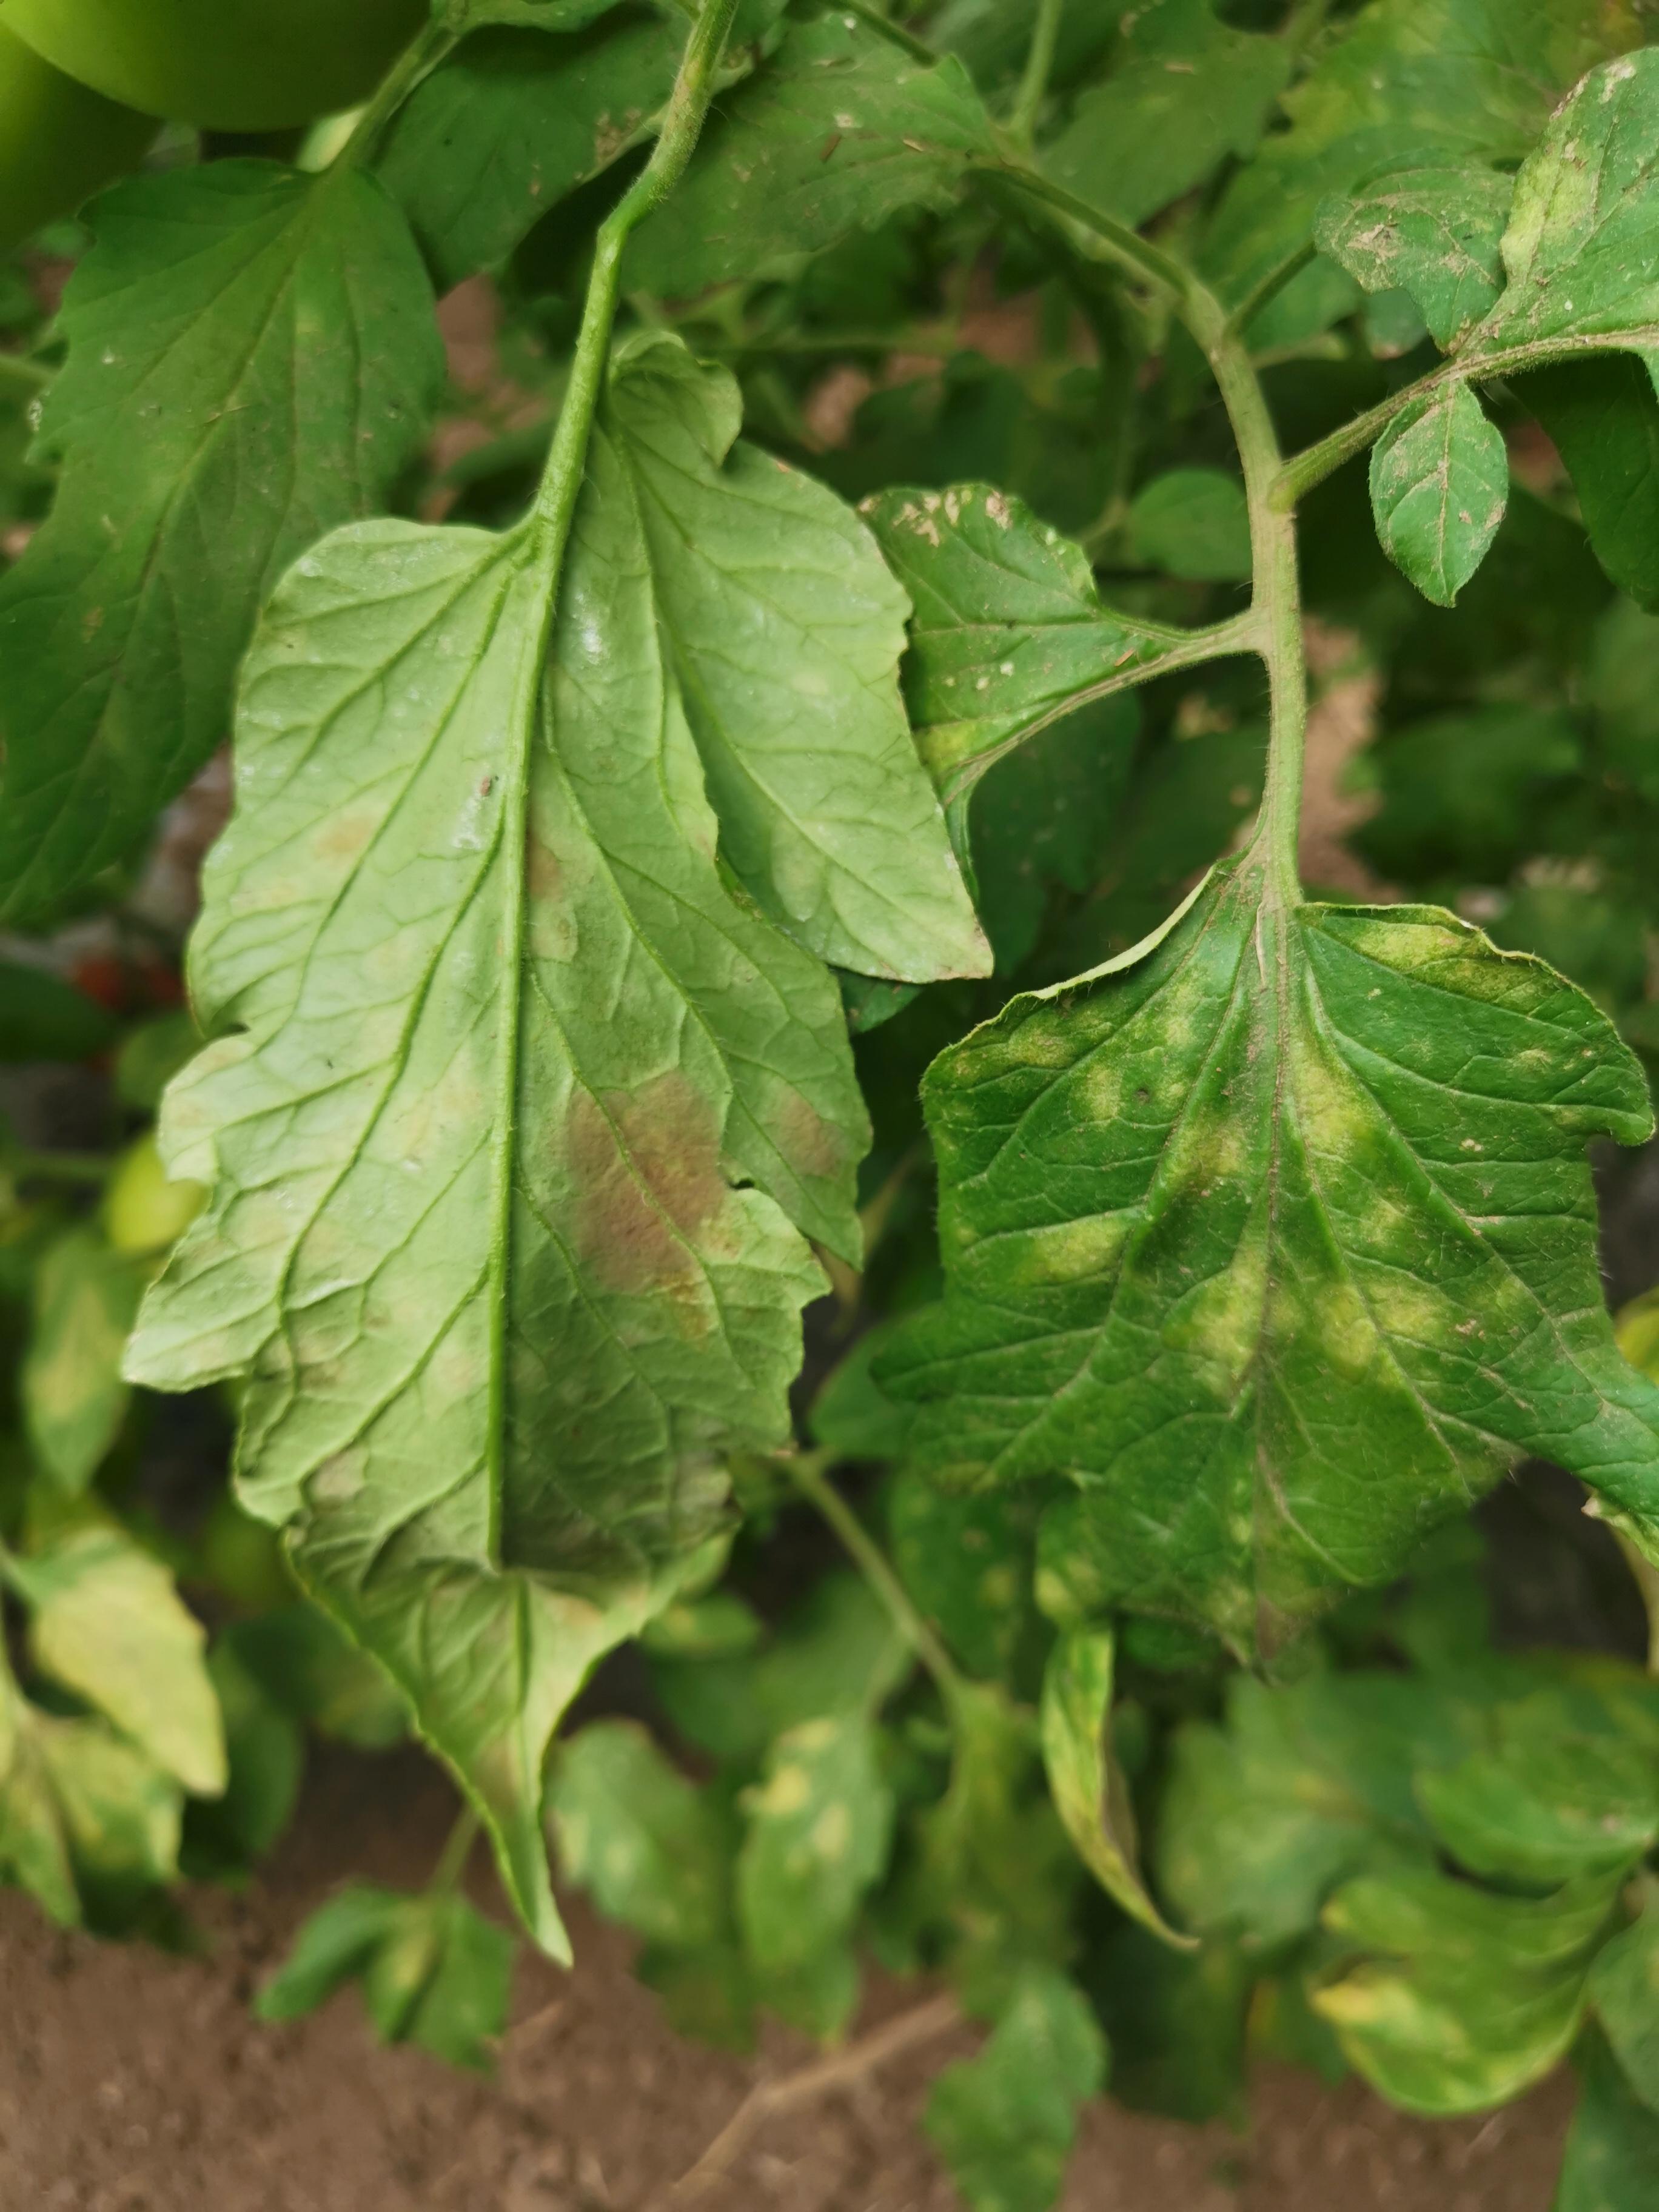
Plant: Tomato
Disease: tomato leaf mold